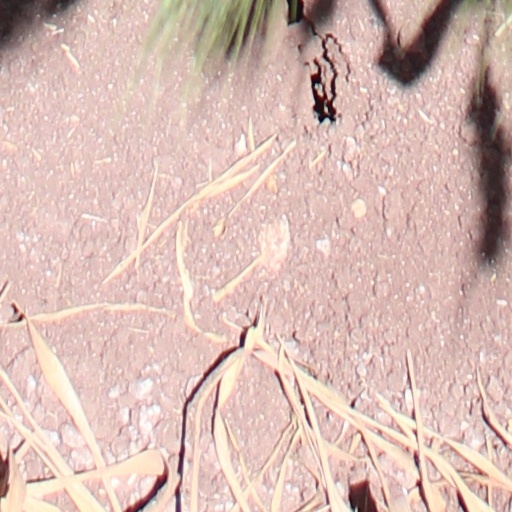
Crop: wheat